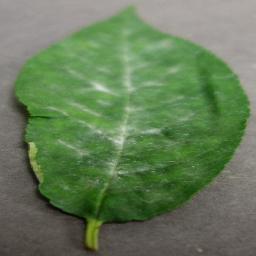
Label: Cherry___Powdery_mildew